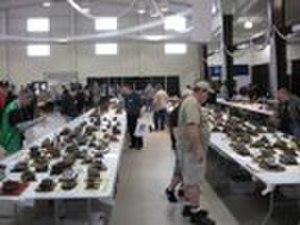
L‘Armor Modeling and Preservation Society, Inc. - en abrégé AMPS, littéralement « Société de préservation et de modélisme du blindé » - est une association américaine regroupant des collectionneurs de modèles réduits de véhicules militaires. Elle a été fondée en juillet 1993.